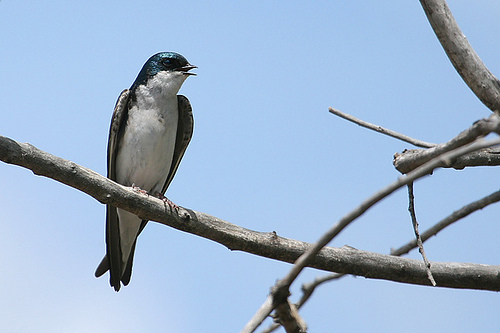
this bird has an all white belly and breast and a black crown.
a white bird having peacock-blue colored crown, nape and back, and has dark colored winga and tail.
this bird contains a small beak compared to its' larger body size, a blue head, white throat, breast, and belly, and grey feathers covering the rest of its body.
this bird is white and black in color with a sharp beak, and black eye rings.
with a white breast,dark wings,and a short black beak;this bird has a bright blue colored crown.
this bird has wings that are black and white andhas a white body
this small bodied bird has a short black pointed beak and features a white neck, breast and under-belly with dark blue/black feathers on the head back and wings.
this bird has wings that are black and has a white belly
this bird has a pointed black bill, with a white breast.
this bird has wings that are blue and has a white belly
Species: Tree Swallow